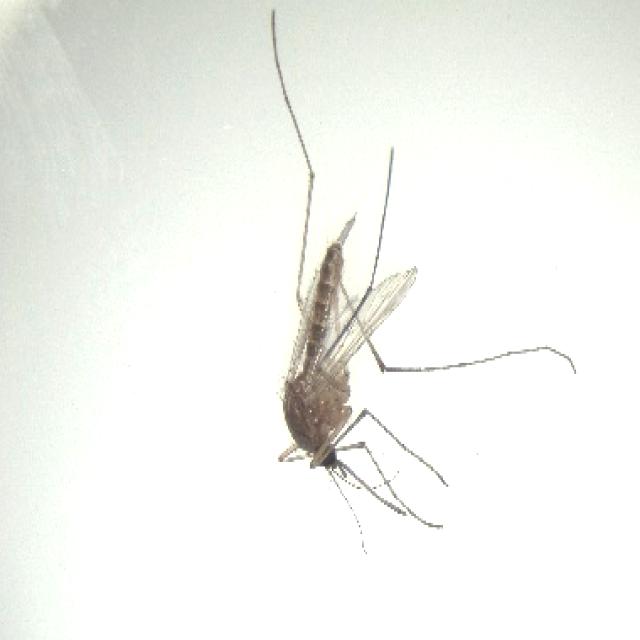
Species: culex_pipiens